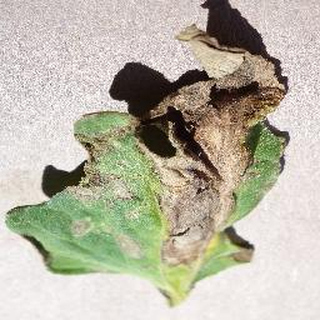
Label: tomato_early_blight